Kevin O'Connell (American football)

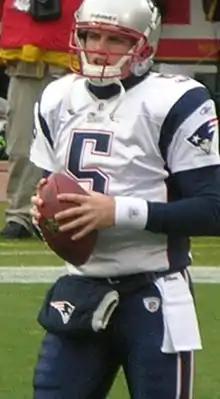
O'Connell in 2008

The New England Patriots selected O'Connell with their fourth pick (94th overall) in the third round of the 2008 NFL draft. During the 2008 season; playing under head coach Bill Belichick, O'Connell rushed for a touchdown in the 2008 preseason against the New York Giants in the fourth quarter, in a game the Patriots eventually lost 19–14. O'Connell made his NFL debut on September 21, 2008, in the fourth quarter against the Miami Dolphins, throwing his first four career passes and completing three. On December 21, in a 47–7 victory over the Arizona Cardinals, O'Connell completed 1 of 2 passes (50%) for -2 yards and rushed 3 times for -6 yards.